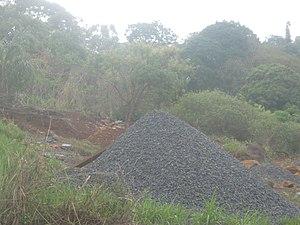
La deuxième carrière de pierres de Medoumgwong à Bamougong.
Bamougong est une collectivité traditionnelle camerounaise de la Région de l'Ouest, située dans le département des Bamboutos et l'arrondissement de Batcham.